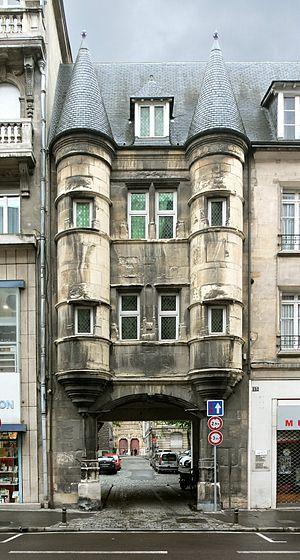
La porte du chapitre est un monument romain de Reims, du XVIᵉ siècle qui fermait le chapitre cathédrale de Reims. Elle se trouve au 15 rue Carnot.
Cet article recense les monuments historiques de Reims, en France.
Un quartier canonial est une zone tout ou partie réservée à la résidence des chanoines d'un chapitre lié à une cathédrale ou une collégiale. Il comprend les maisons des chanoines elles-mêmes, mais également les bâtiments annexes nécessaires au fonctionnement du chapitre. Le quartier canonial est généralement bâti au plus près de cette église et il est parfois doté d'une enceinte appelée « clôture canoniale ».
La rue Carnot est une voie de la commune de Reims, située au sein du département de la Marne, en région Champagne-Ardenne.